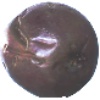
Label: Passion Fruit 1